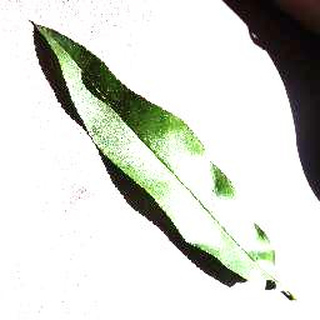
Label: healthy_peach